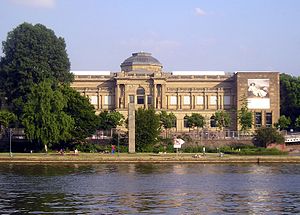
Frankfurt am Main / Kultur / Museer
Städel
Frankfurt am Main, almindeligt kendt som Frankfurt, er den største by i den tyske delstat Hessen og den femtestørste by i Tyskland med et indbyggertal på 687.775. I byområdet, Stor-Frankfurt, er indbyggertallet på 2,5 mio.